Neutrons (video game)

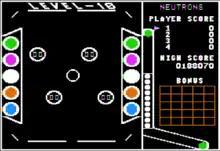

Neutrons is a video game for the Apple II published by Level-10 in 1981.